XTC

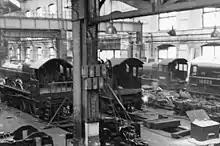
The impending closure of the Swindon Works formed a backdrop to "The Big Express".

During the middle months of 1982, Partridge spent his time in convalescence and writing songs. He later surmised that relinquishing Valium inadvertently gave him a new sense of creative direction: "I was thinking clearer and wanted to know stuff. Life's big questions." In the interim, Chambers moved to Australia and started a family. Feeling dismayed by Partridge's decision not to tour, he had to be persuaded to return to Swindon for the next album's rehearsals in September. At one rehearsal, Partridge recalled asking Chambers for "tiny, cyclical, nattering clay pots", which he replied sounded "a bit fucking nancified". The newly-wed Chambers soon left the band to be with his wife in Australia.